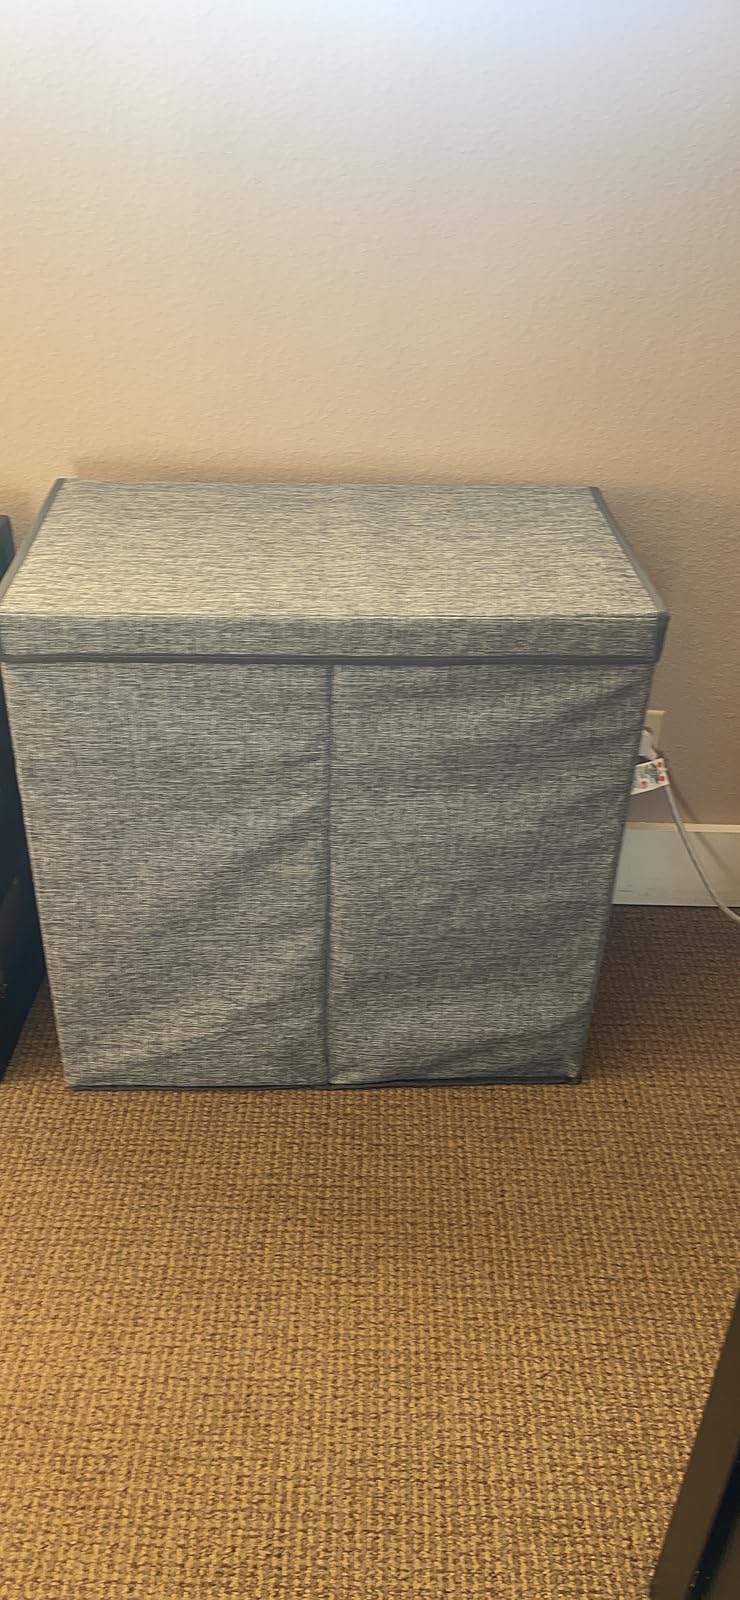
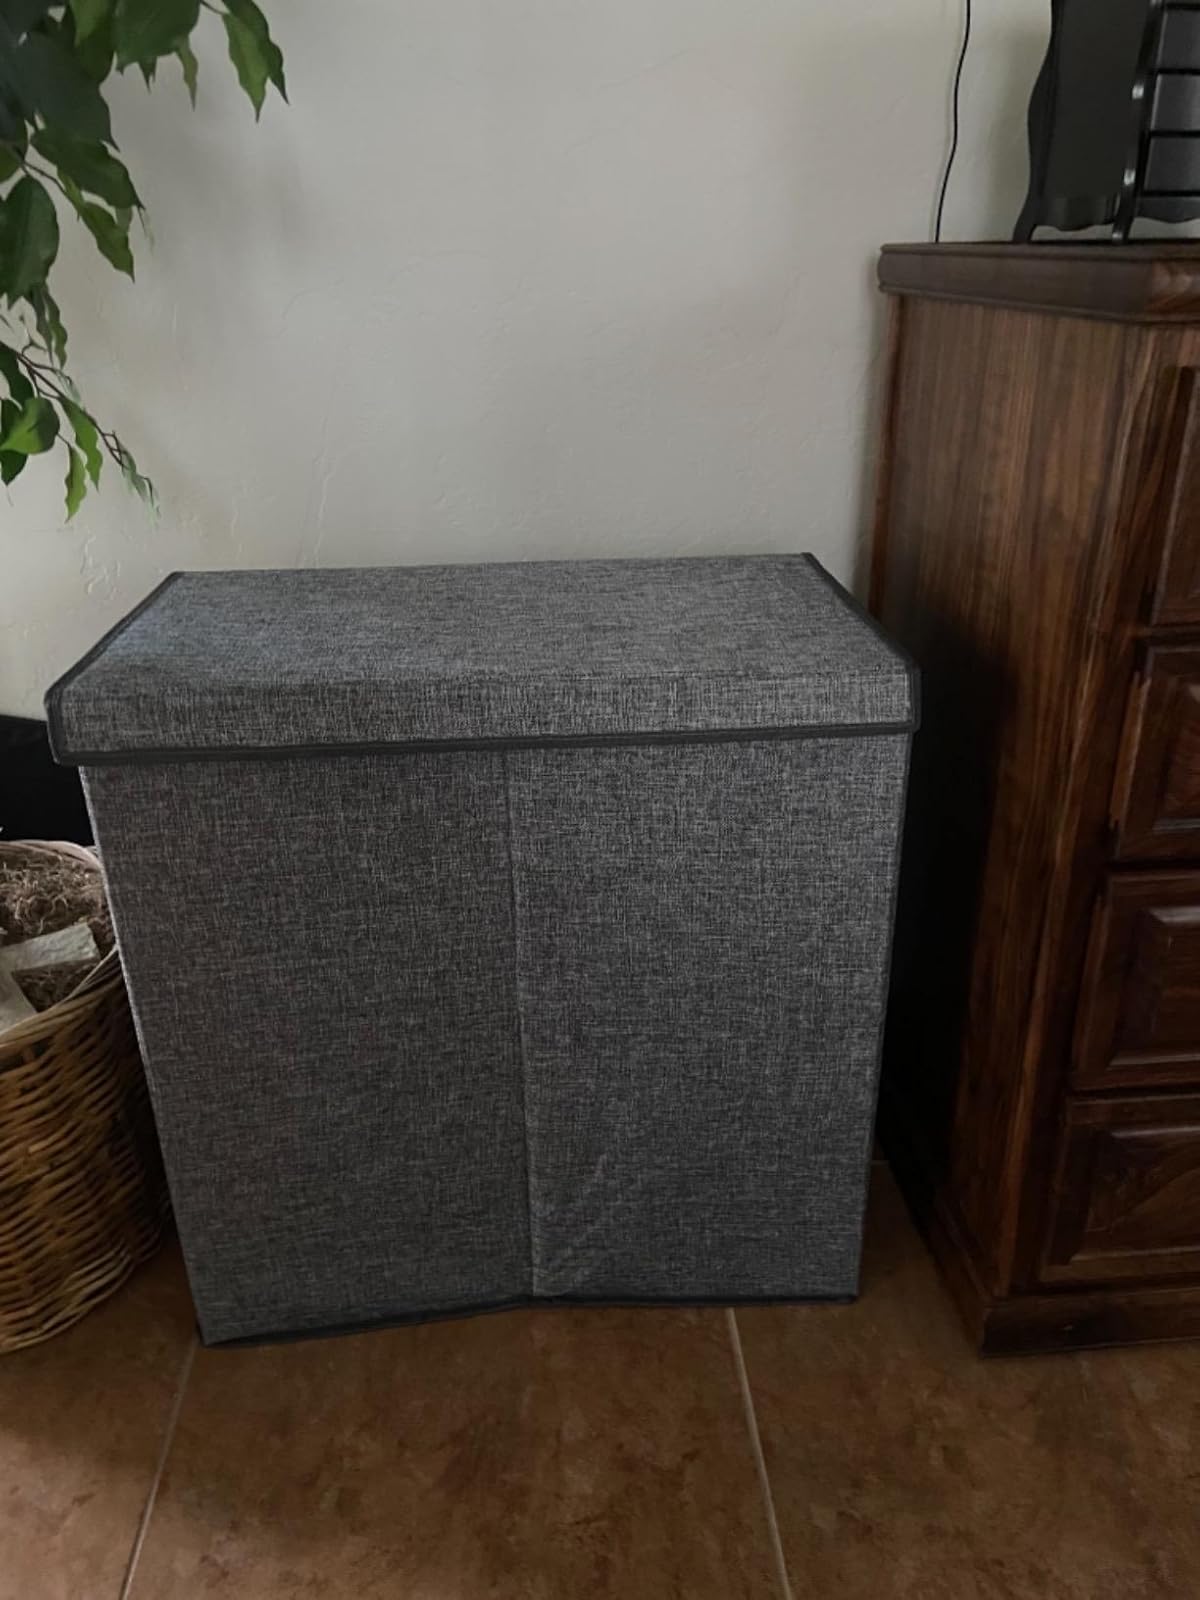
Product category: items_hamper
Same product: yes